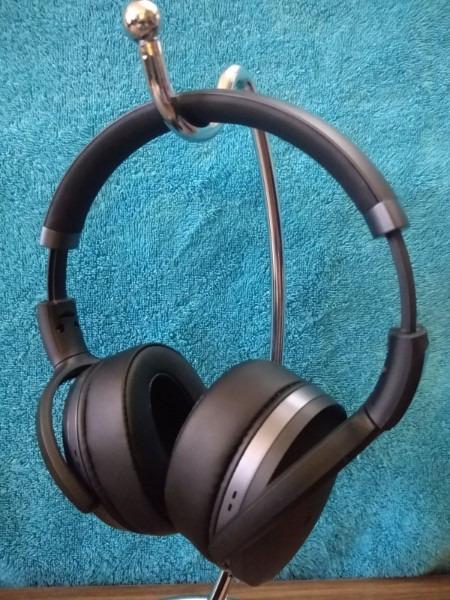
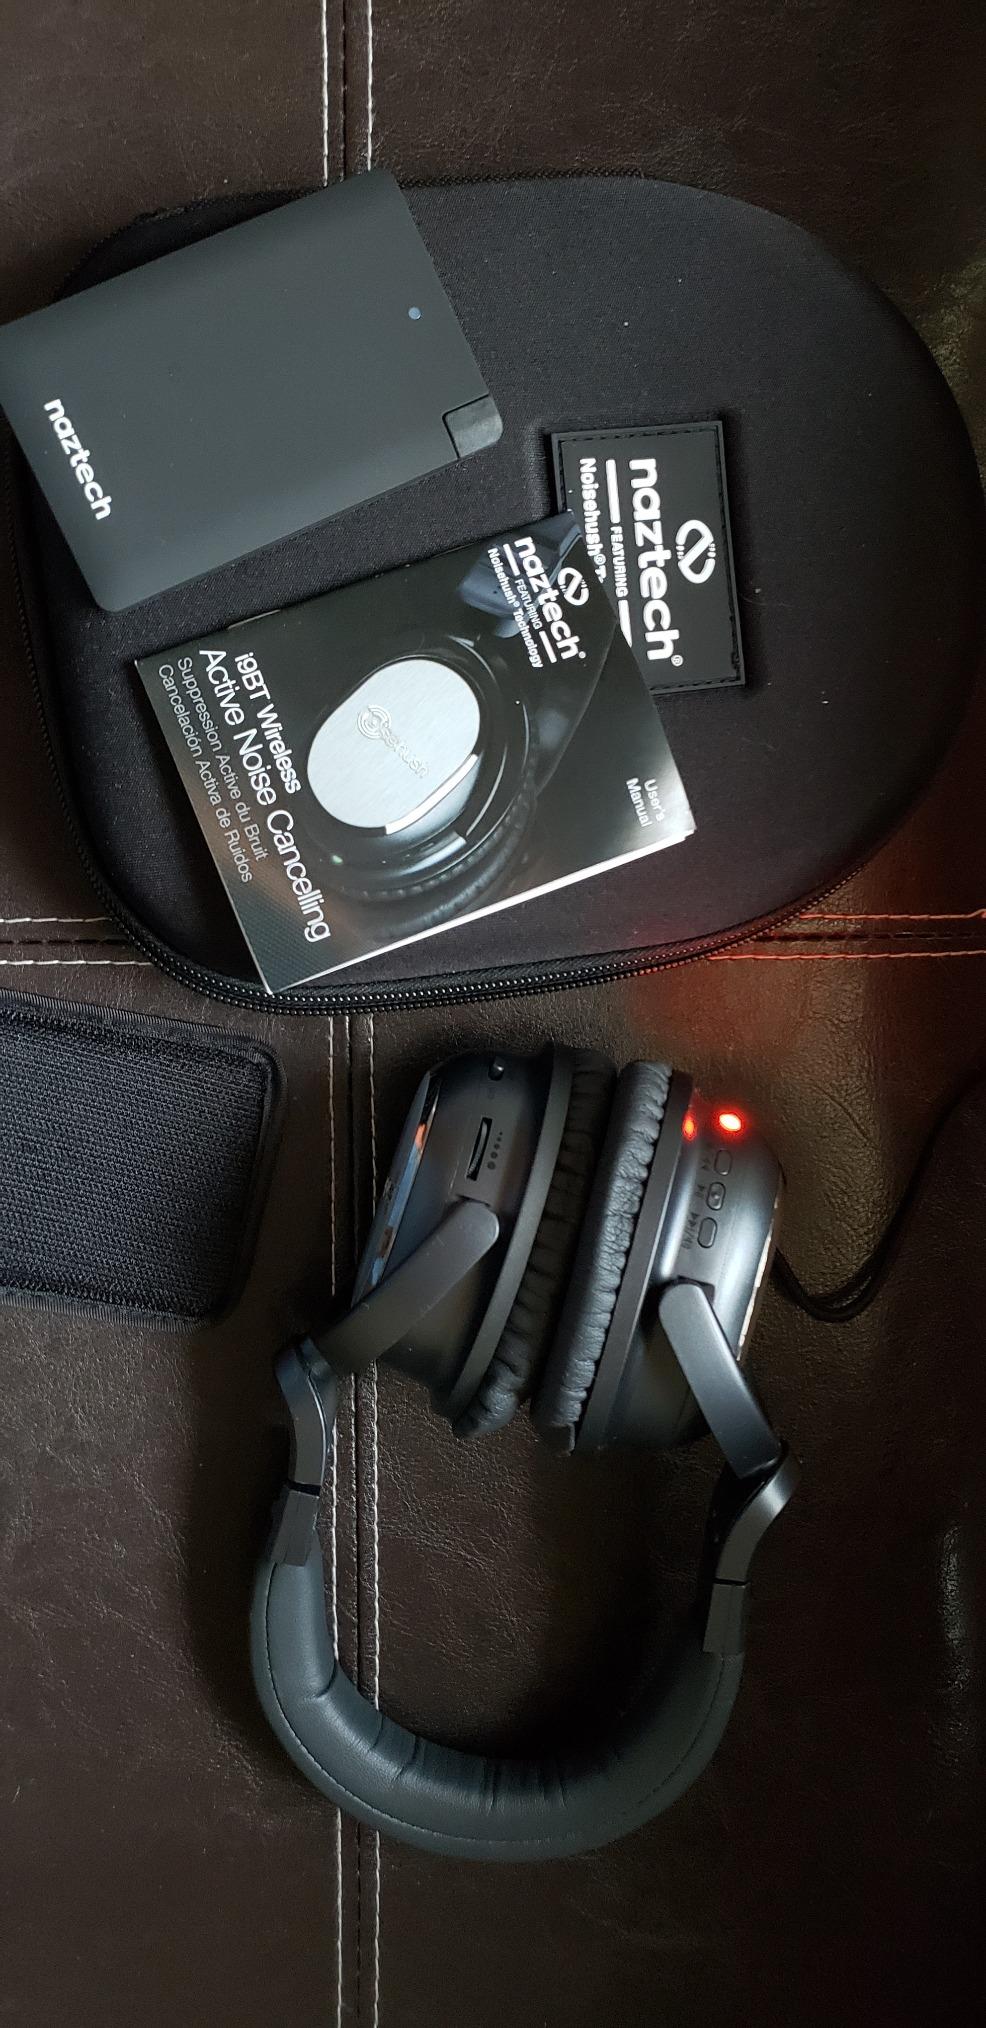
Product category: headphones
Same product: no